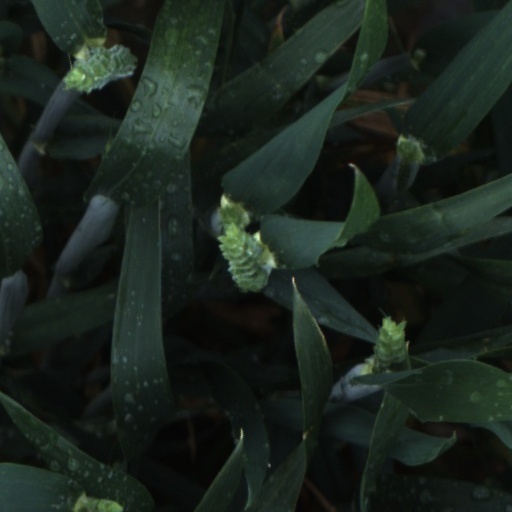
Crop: wheat